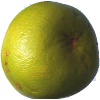
Label: pomelo_sweetie